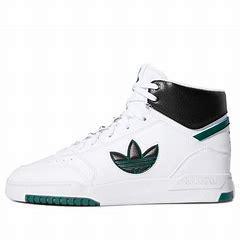
Brand: adidas
Model: originals Adidas Originals Drop Step XL